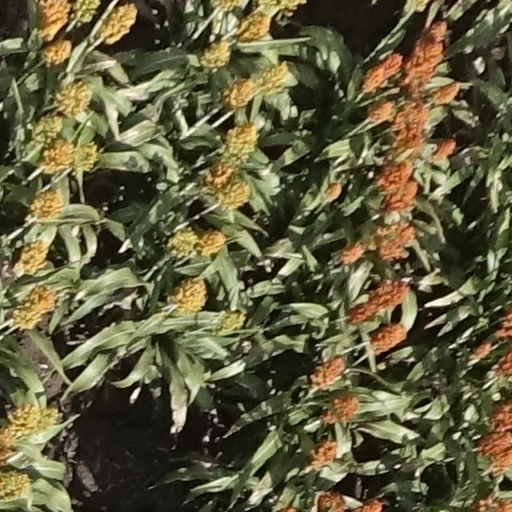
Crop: sorghum